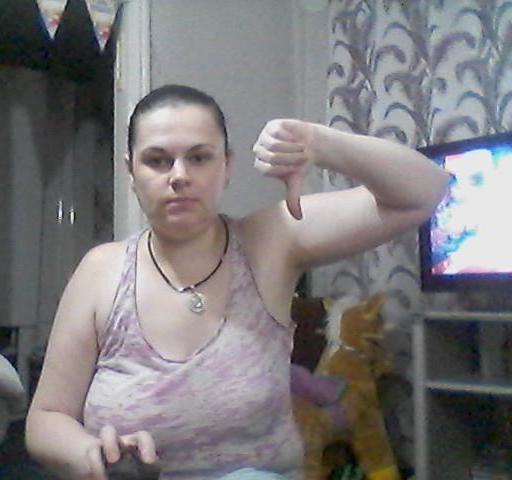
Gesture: dislike